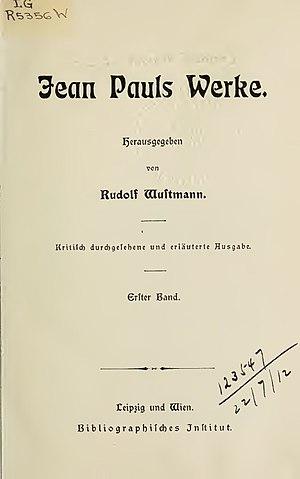
Johann Paul Friedrich Richter, mieux connu sous le pseudonyme de Jean Paul, est un écrivain allemand.